The Power of a Lie

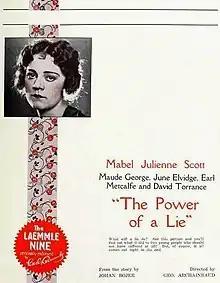
Advertisement

The Power of a Lie is a 1922 American drama film directed by George Archainbaud and written by Charles Kenyon. It is based on the 1908 novel "The Power of a Lie" by Johan Bojer. The film stars Mabel Julienne Scott, David Torrence, Maude George, Ruby Lafayette, Earl Metcalfe, and June Elvidge. The film was released on January 7, 1923, by Universal Pictures.